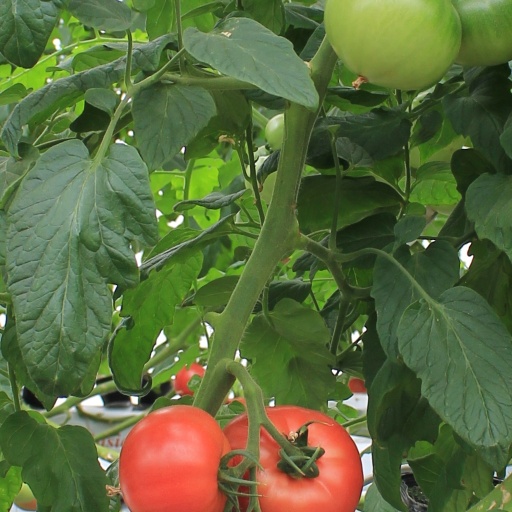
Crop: tomato